James C. Keck

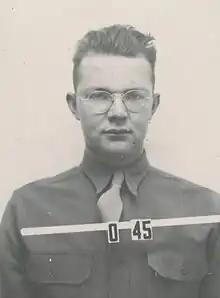
James C. Keck's Los Alamos badge

James Collyer Keck (June 11, 1924 – August 9, 2010) was an American physicist and engineer recognized for his work on the Manhattan Project and for developing new methods for combustion engine modeling and high temperature flows.